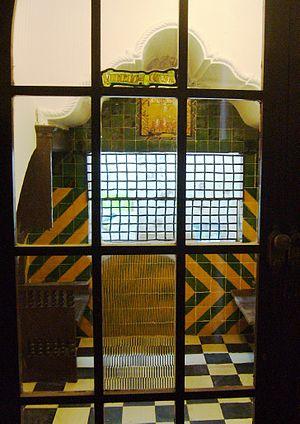
Rafael Masó i Valentí, né le 16 août 1880 à Gérone et mort le 13 juillet 1935 dans la même ville, est un architecte espagnol de Catalogne.